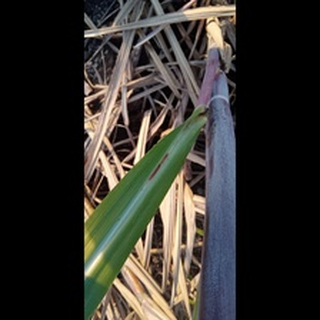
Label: sugarcane_red_rot